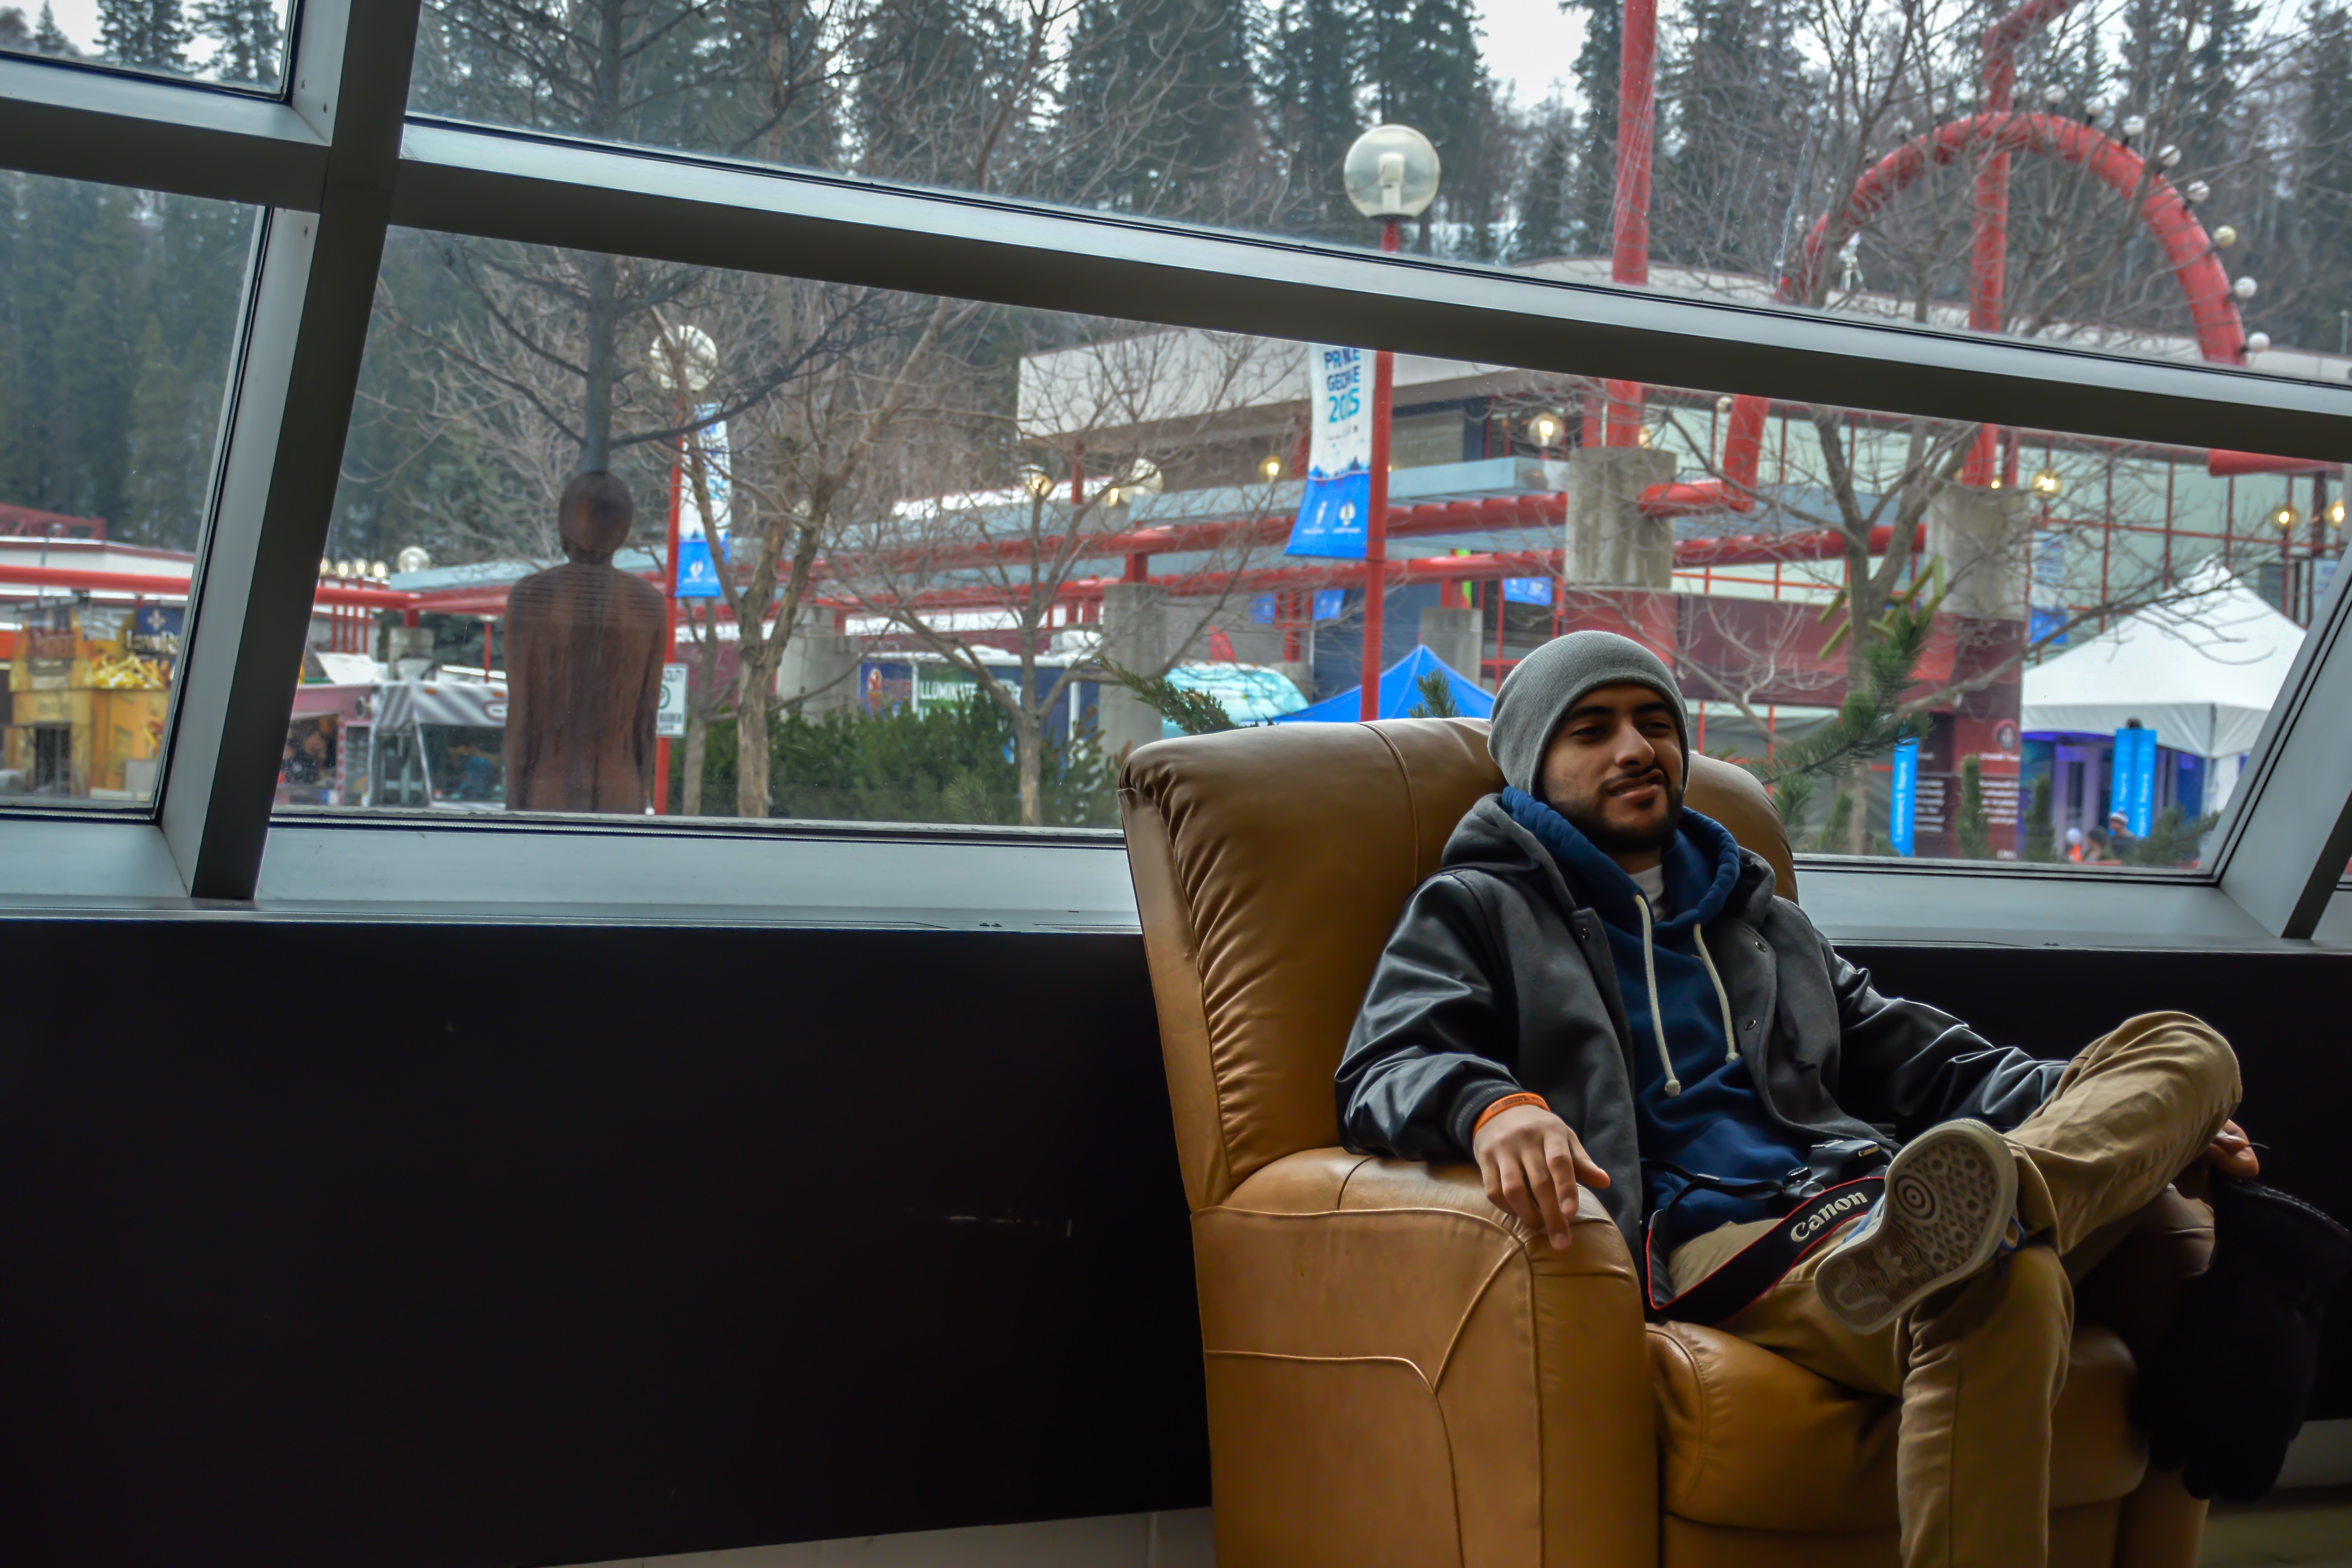
travel, transport, vehicle, tourism, public transport